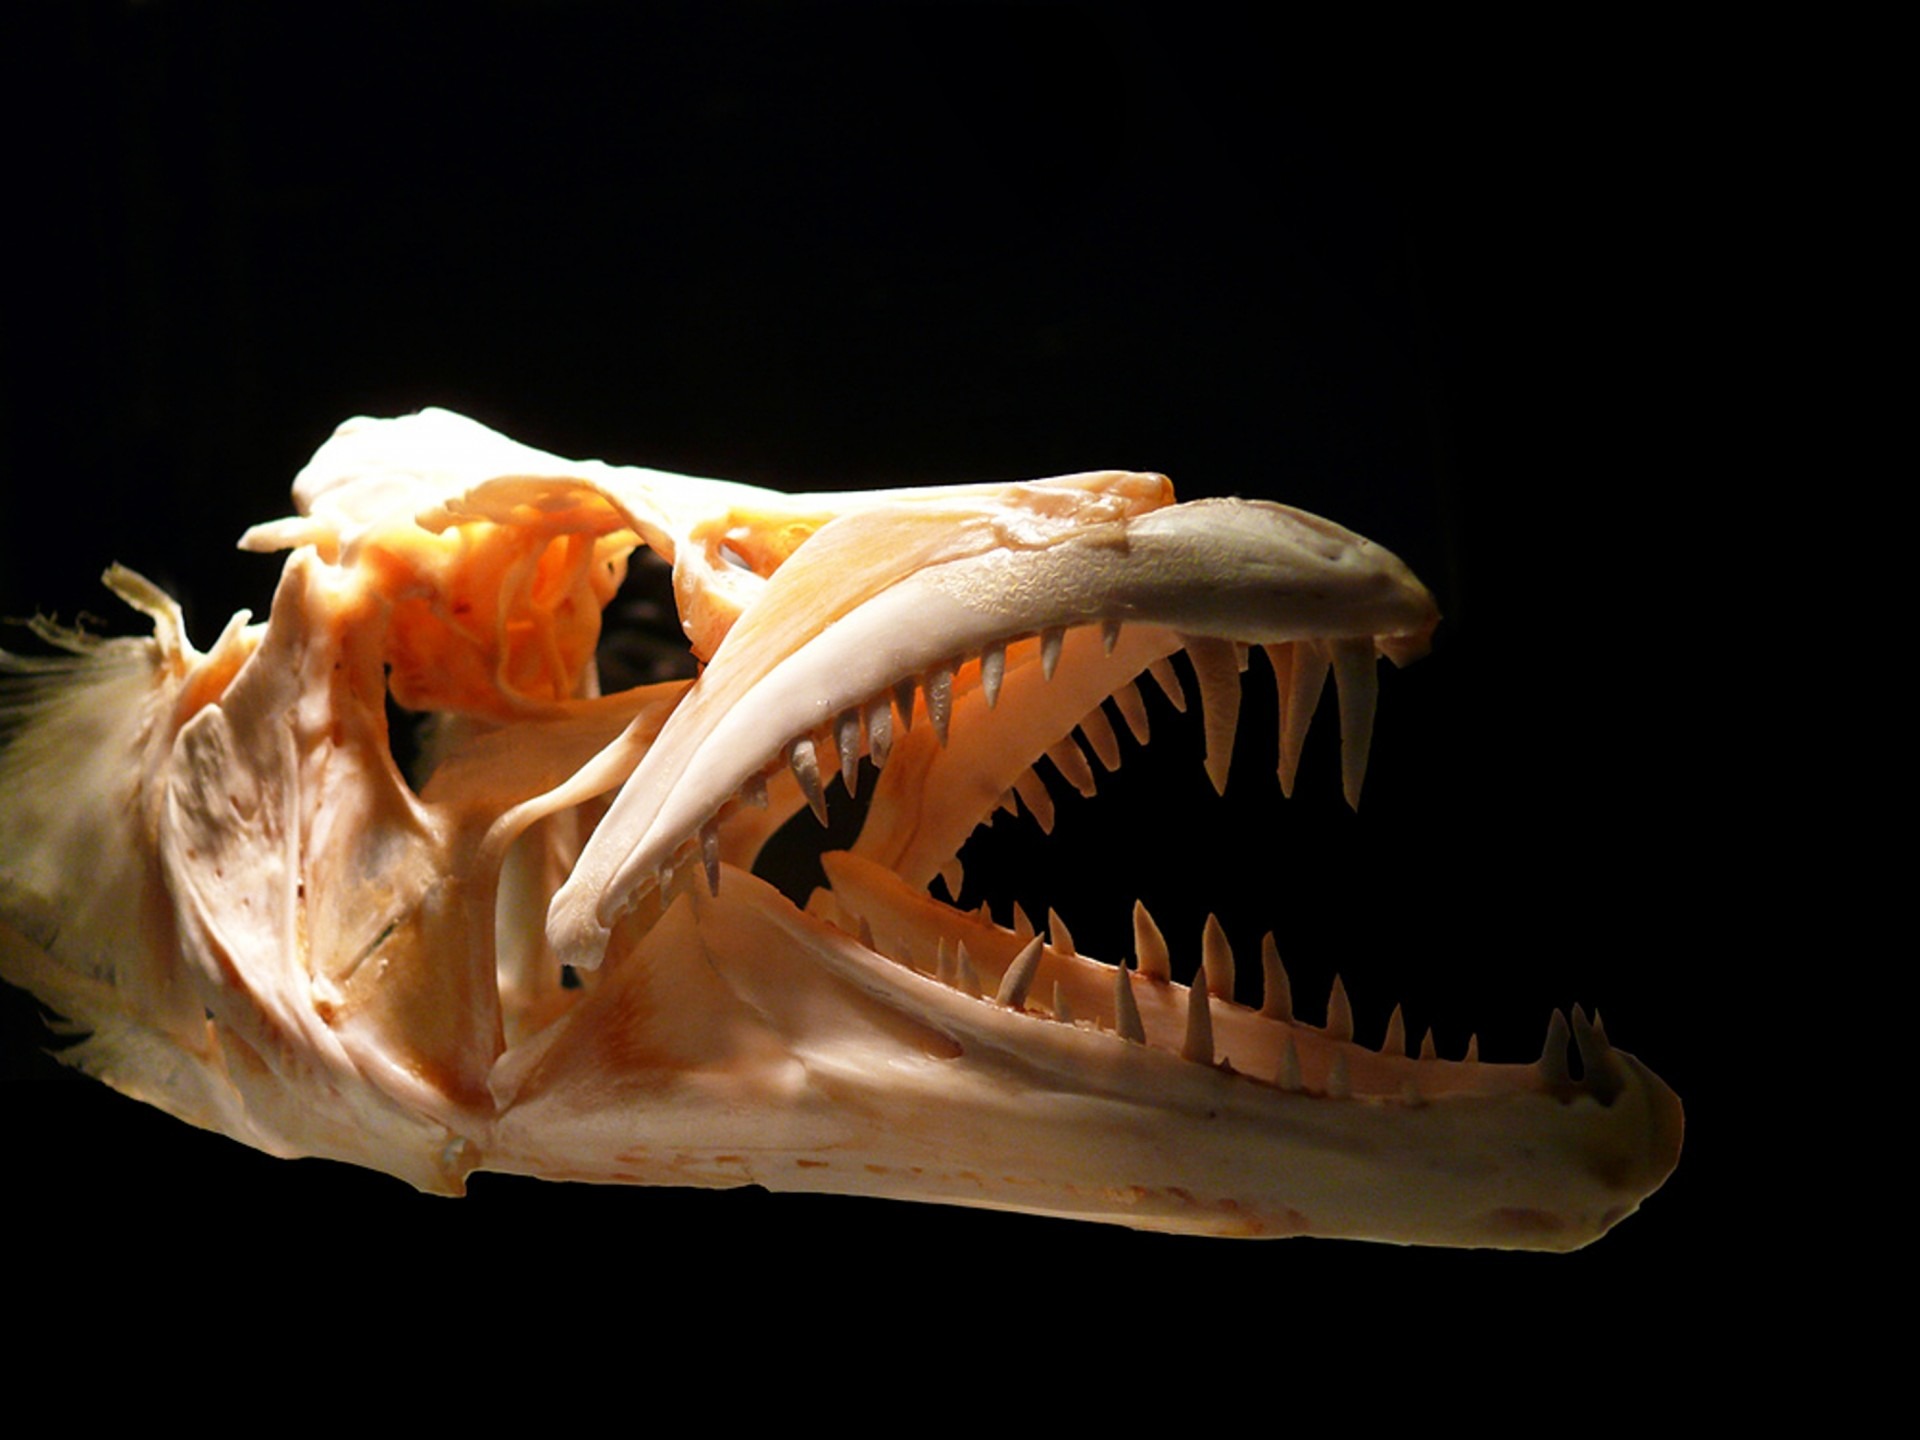
ancient, predator, reptile, fish, dead, death, skull, face, fear, science, head, died, danger, monster, creature, creepy, archeology, big, skeleton, anatomy, bones, horror, teeth, fossil, body, dinosaur, strong, extinct, prehistoric, dangerous, paleontology, tyrannosaurus, jurassic, cranium, jaw